Andi Siebenhofer

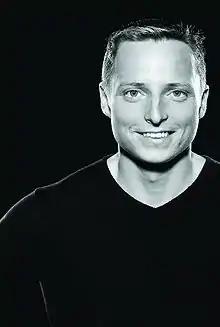
Siebenhofer in 2010

Andi (Andreas) Siebenhofer, born on 7 January 1977 in Knittelfeld, Styria, Austria is a former Austrian extreme sports athlete and entrepreneur.